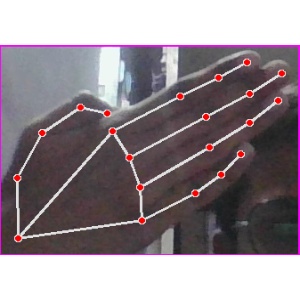
अक्षर: घ